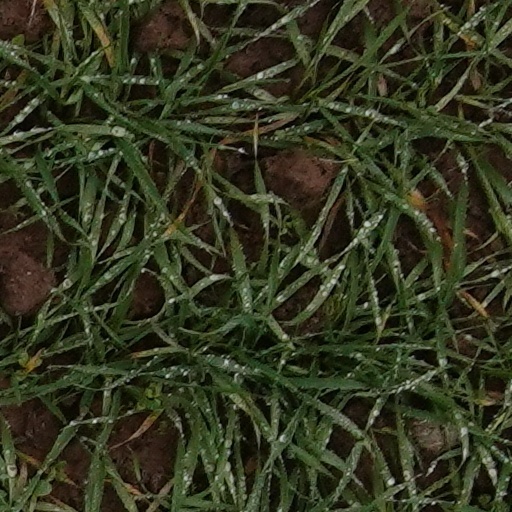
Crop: wheat